Webreep model

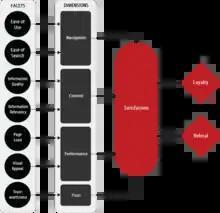
The Webreep model (Coker, 2007)

The Webreep model is an information systems theory that explains and predicts website satisfaction, loyalty, and word-of-mouth. The model suggests that four factors (in the model called dimensions) directly influence website satisfaction. Website satisfaction, in turn, directly influences website visitor loyalty and likelihood of referral. Each factor is "shaped" by facets. The four dimensions and factors include: